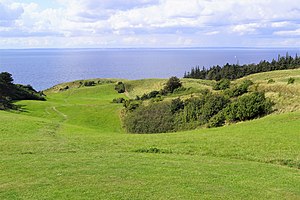
EU-habitatområde
Udsigt over EU-habitatområdet Nordby Bakker på Samsø.
Nordby Bakker, Udsigt fra Ballebjerg
EU-habitatområde er et naturområde der er beskyttet efter EUs Habitatdirektivet fra 1992 som forpligter EU's medlemsstater til at bevare naturtyper og arter, som er af betydning for EU. Det gøres ved at udpege habitatsområder for at bevare og genoprette vores natur. Hvert område er udvalgt for at beskytte bestemte naturtyper og arter af dyr og planter. Habitatdirektivet omfatter mere end 200 naturtyper og 700 arter af planter og dyr, hvoraf der findes ca. 60 naturtyper og mere end 100 arter i Danmark.